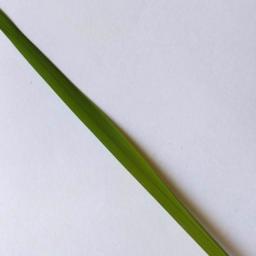
Label: Rice___Healthy